Platyja umbrina

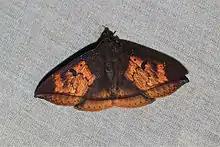
"P. umbrina rufiscripta", female from Borneo

It is found in the north-eastern parts of the Himalaya, Vietnam, Thailand, Hainan and Sundaland. The species is infrequent in lowland forests.